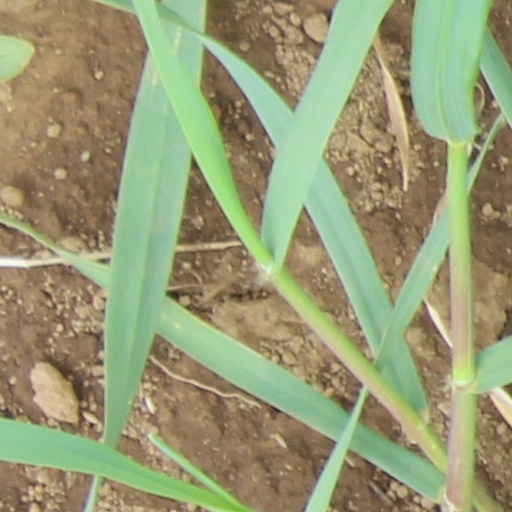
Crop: wheat